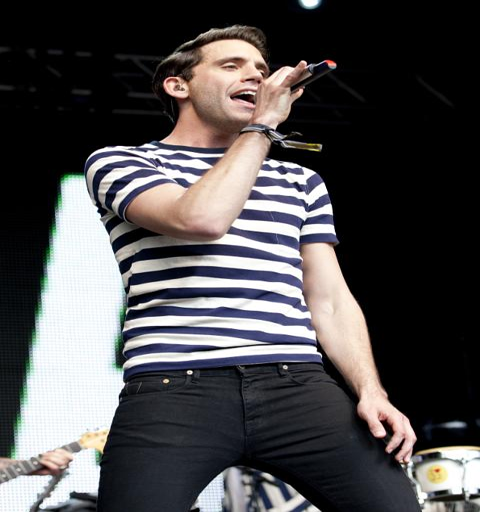
pop artist performs on stage during day of festival